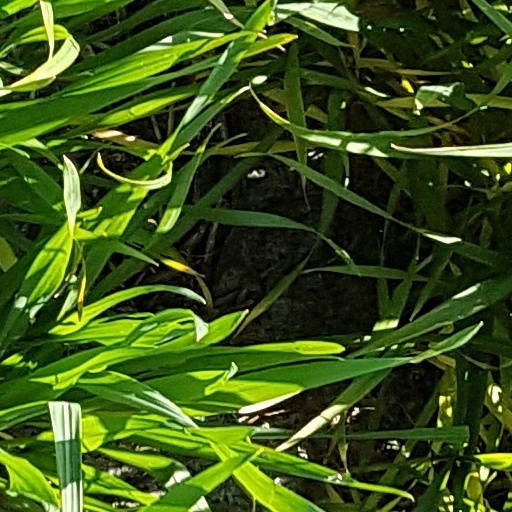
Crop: wheat